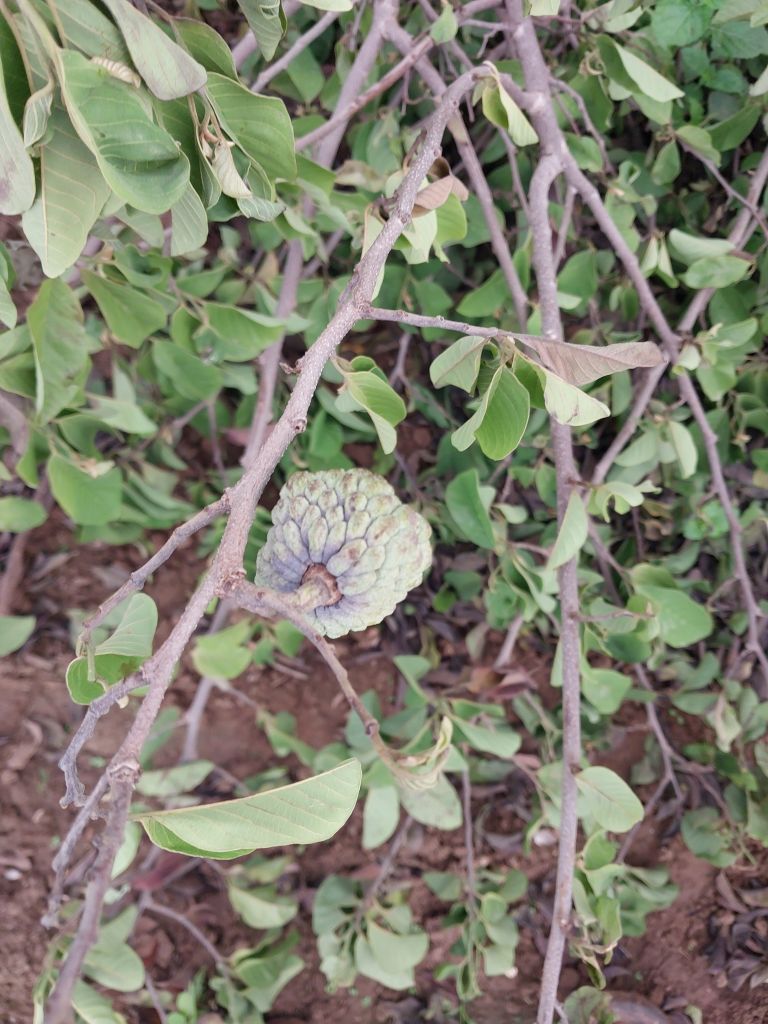
Disease label: Blank Canker